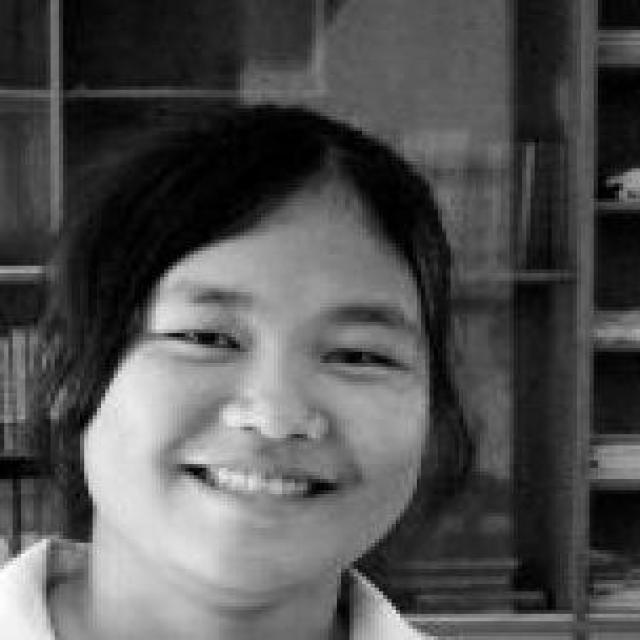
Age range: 13-20